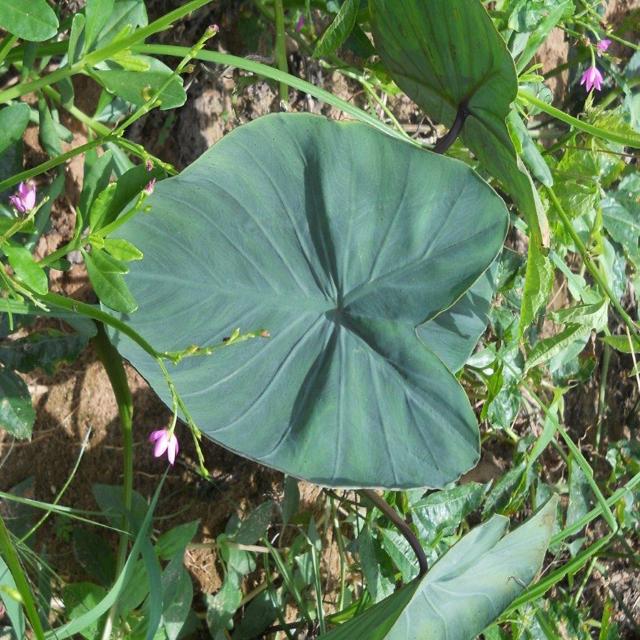
Label: Healthy